Dragon Runner

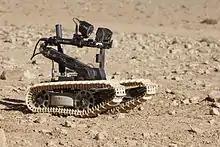
Tracked version on exercise in Jordan with the British Army in 2012

Dragon Runner is a military robot built for urban combat. At 20 pounds (9 kg) it is light enough to be carried and thrown. The original project was funded by the United States Marine Corps Warfighting Laboratory in conjunction with Carnegie Mellon University. It was designed at Carnegie Mellon University while the electronics and thermoplastic shell is developed and made by QinetiQ, Inc. Early development was conducted by the United States Naval Research Laboratory, including initial design, production and field-testing.